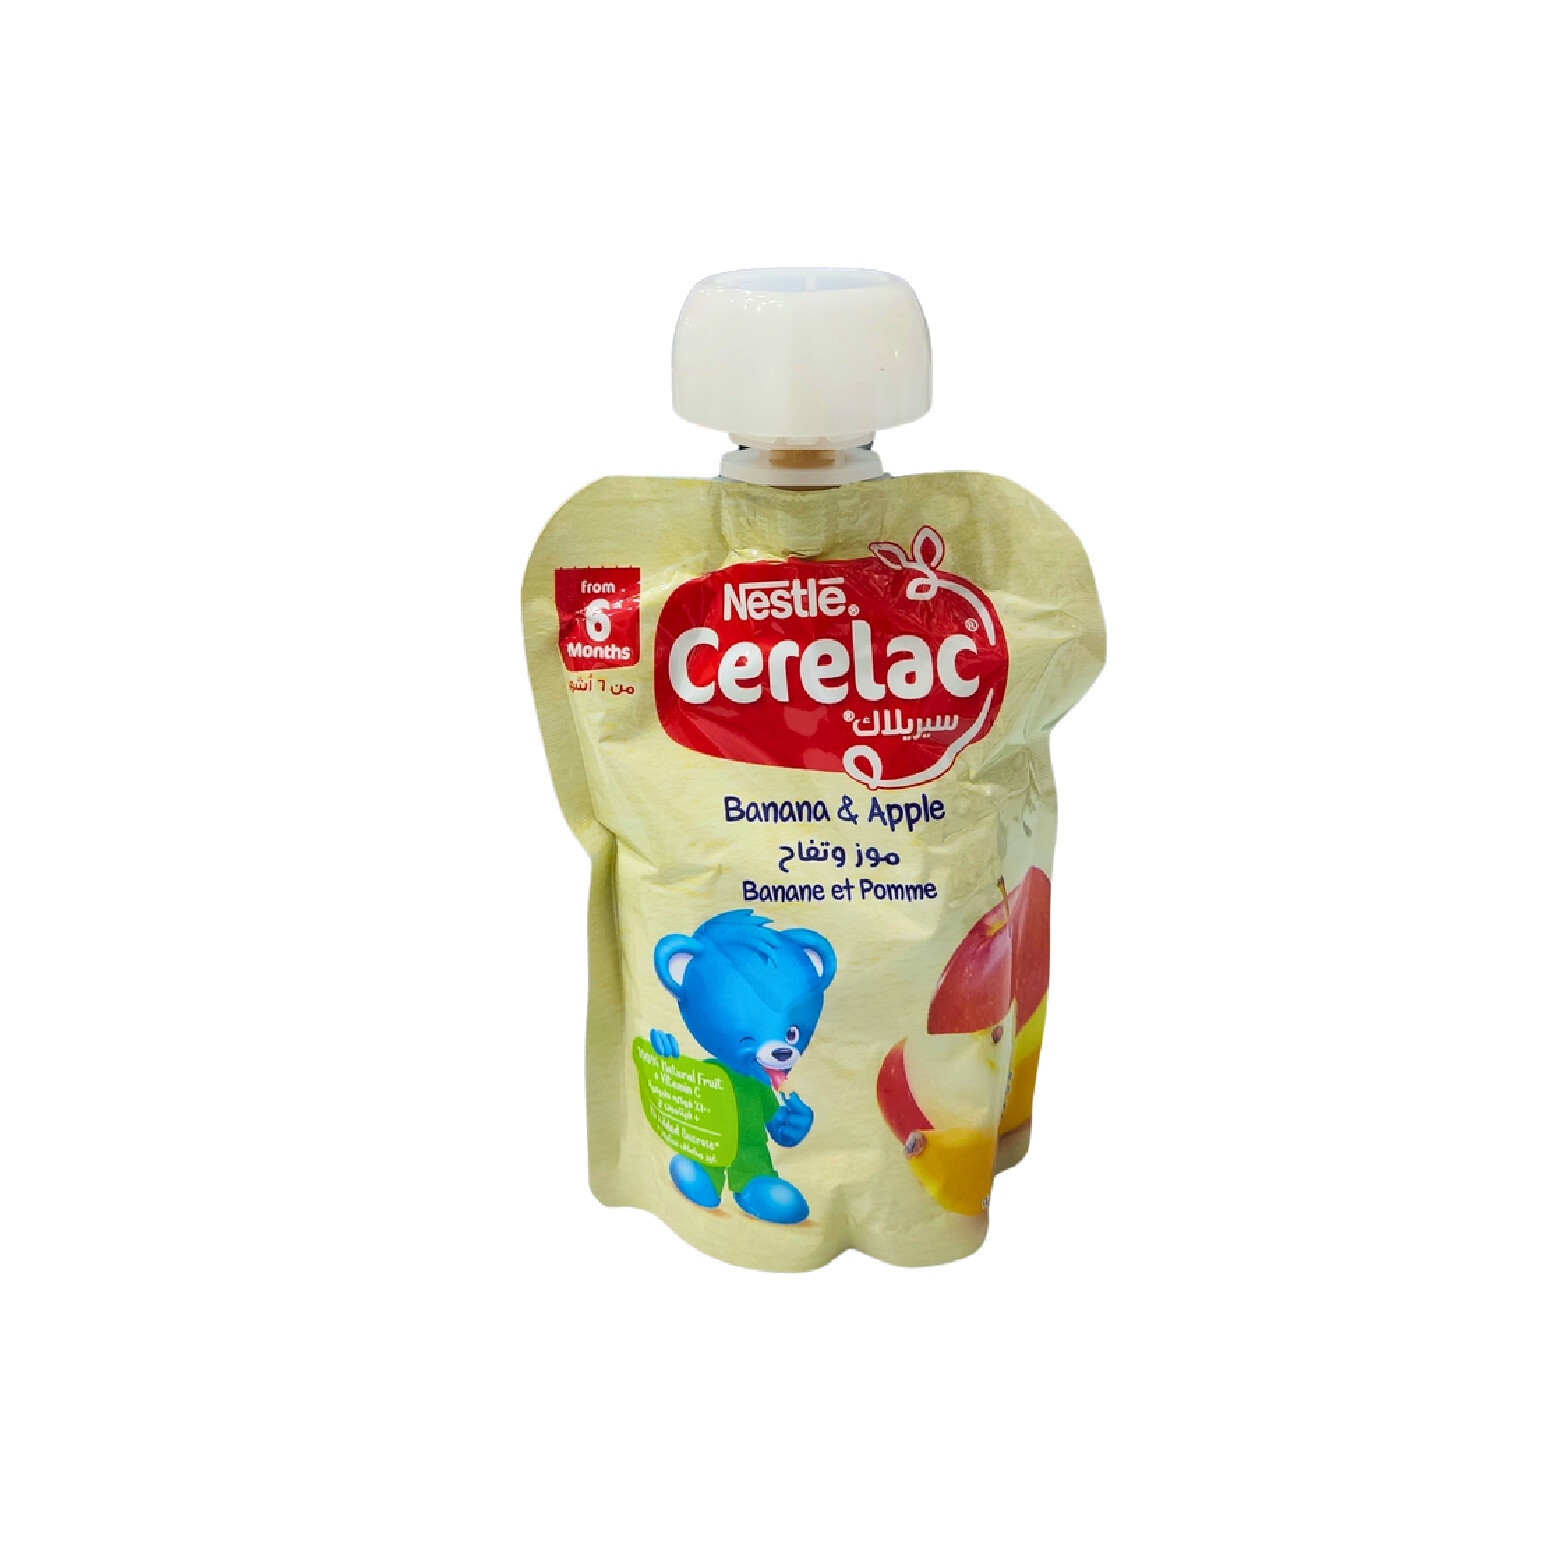
nestle Cerelac Baby broccoli,parsnip,apple &pear puree juice 90 gm cerelac
Brand: Nestle Health Science
Category: Baby & Toddler > Nursing & Feeding > Baby & Toddler Food > Baby Drinks > Concentrated Drinks